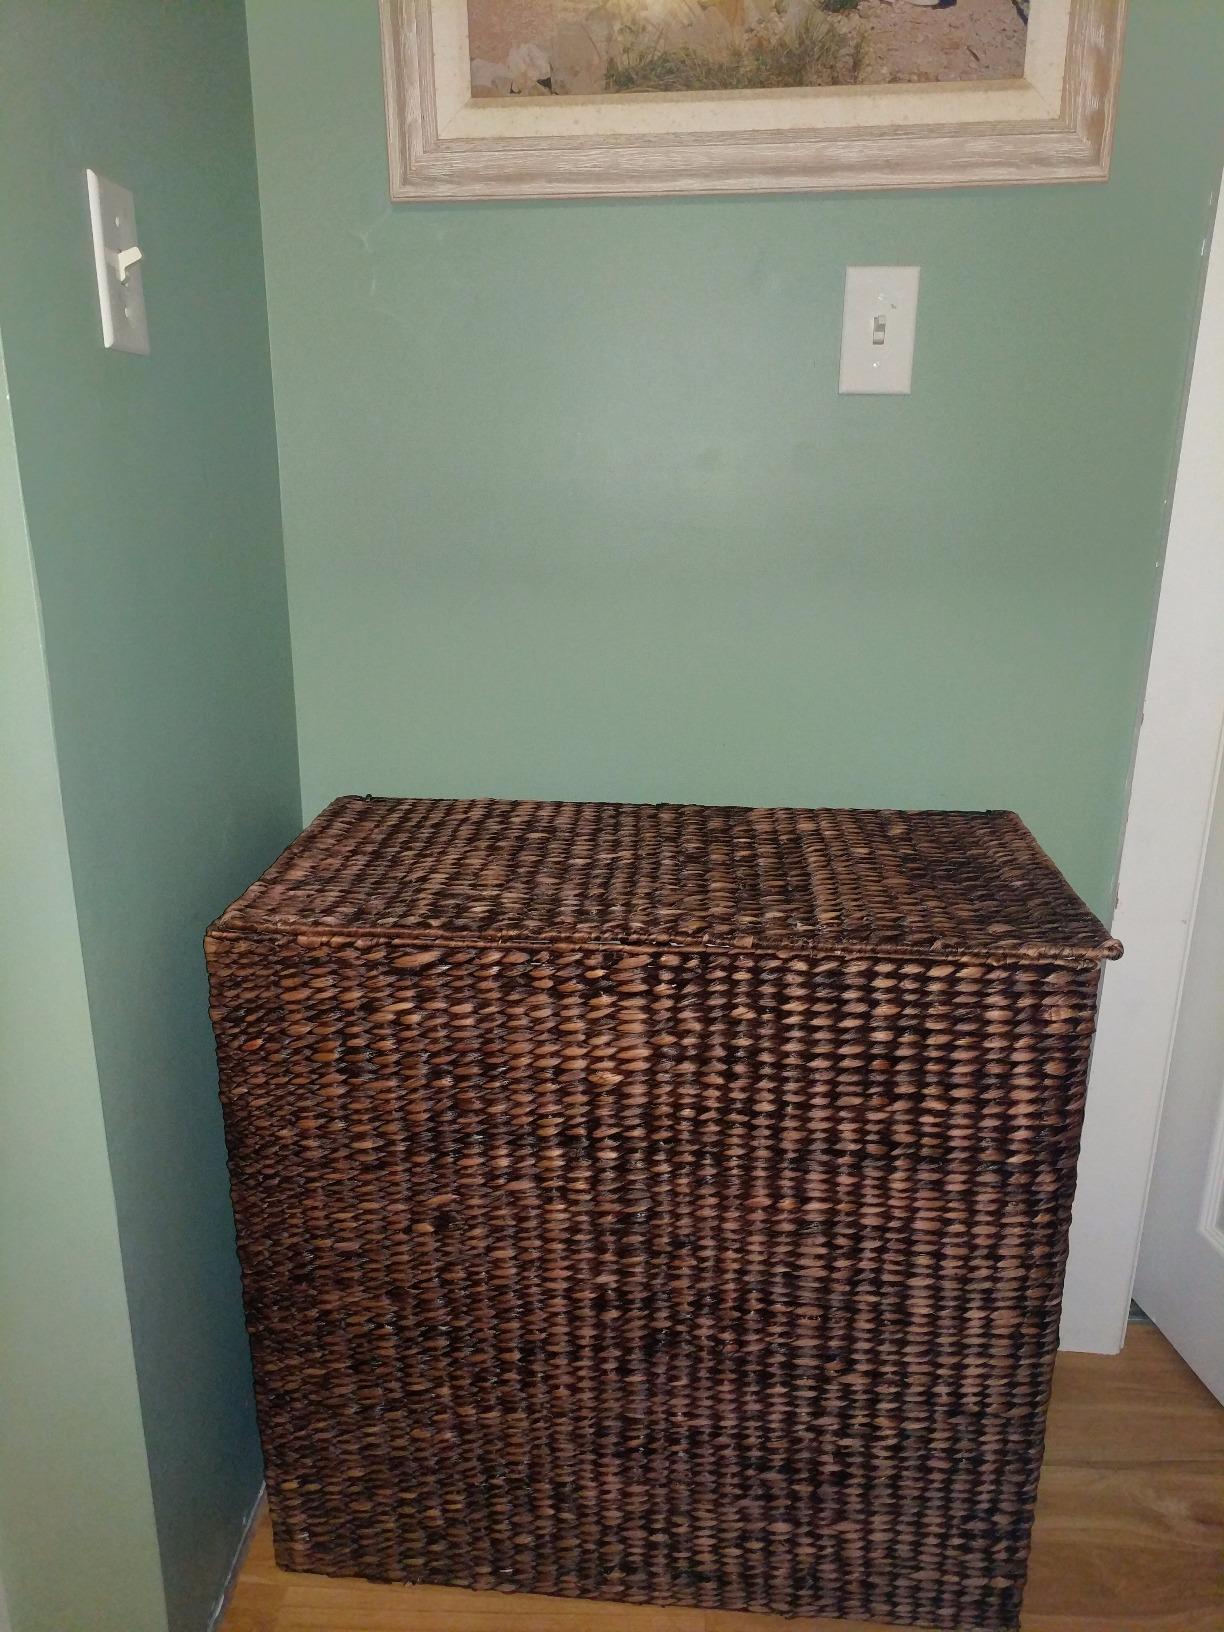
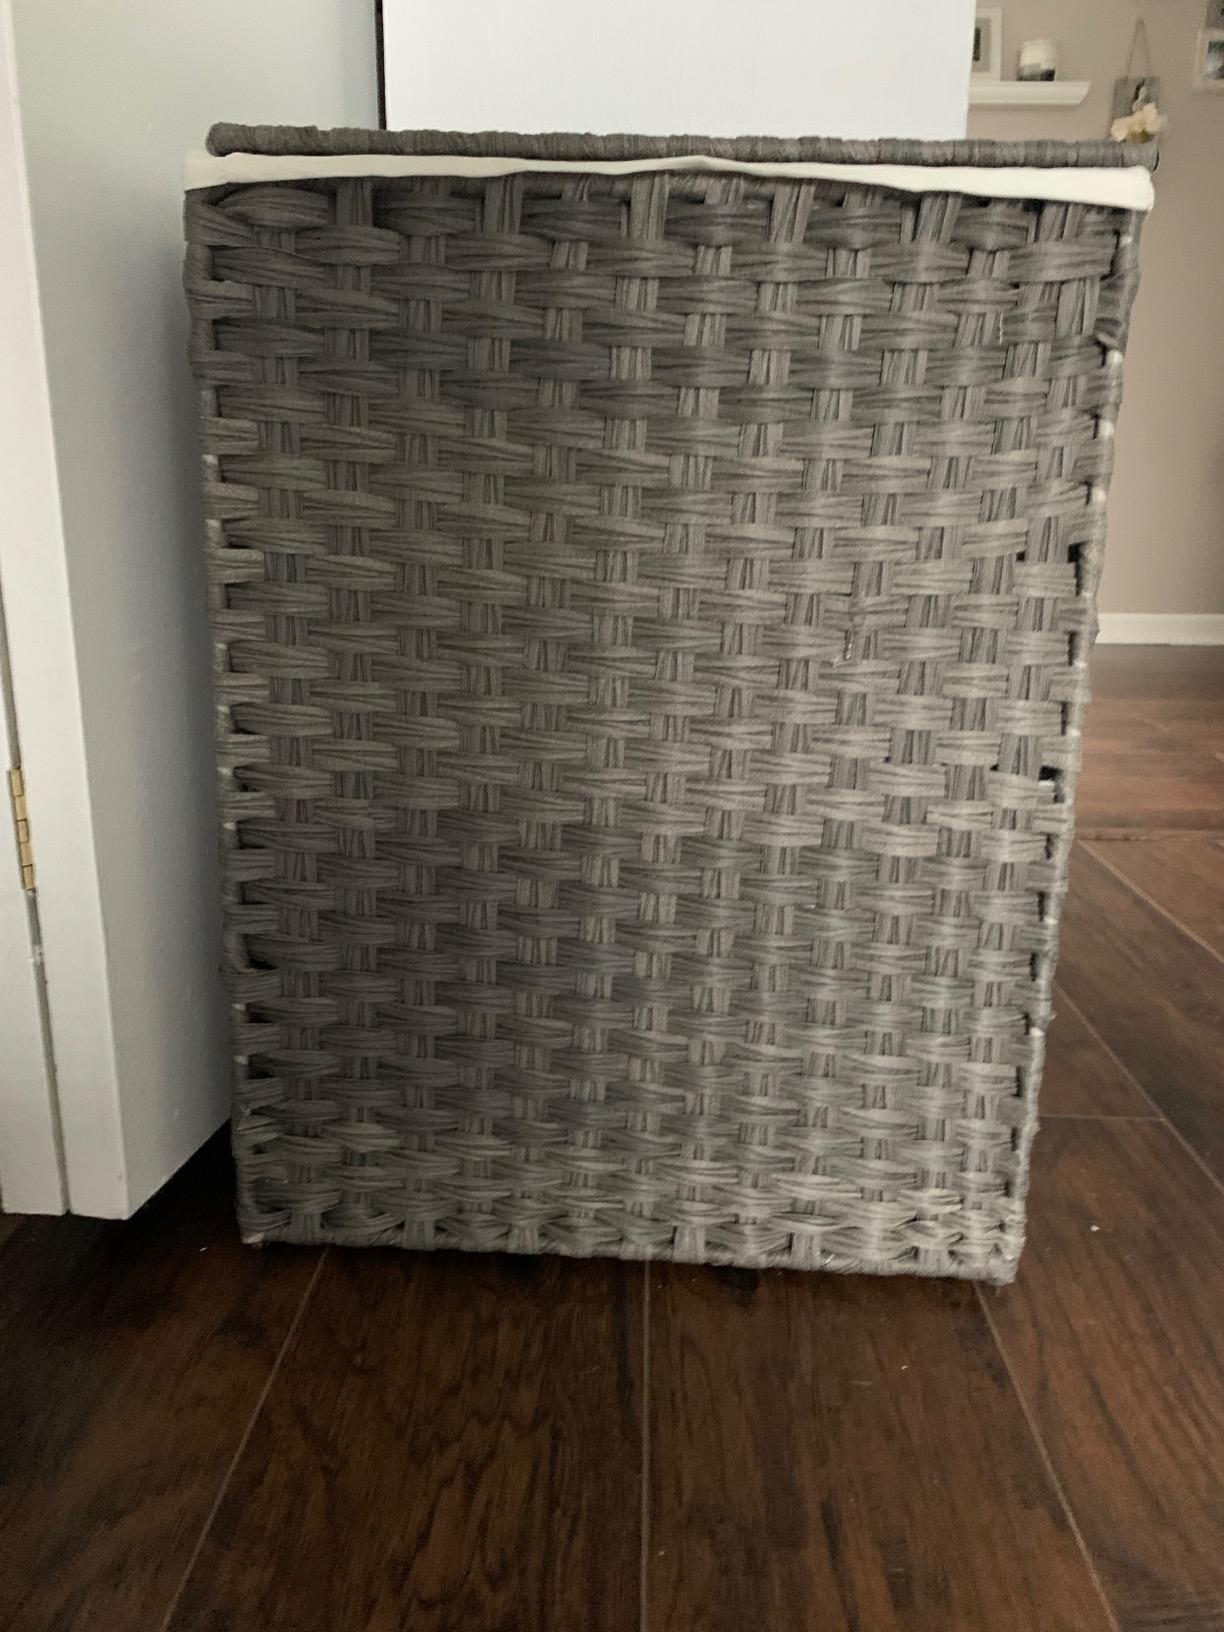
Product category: items_hamper
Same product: no